Unna's boot

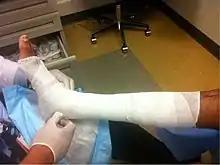
Traditional Unna's Boot with multiple layers for compression

An Unna’s boot (also Unna boot) is a special gauze (usually 4 inches wide and 10 yards long) bandage, which can be used for the treatment of venous stasis ulcers and other venous insufficiencies of the leg. It can also be used as a supportive bandage for sprains and strains of the foot, ankle and lower leg. The gauze is impregnated with a thick, creamy mixture of zinc oxide and calamine to promote healing. It may also contain acacia, glycerin, castor oil and white petrolatum.